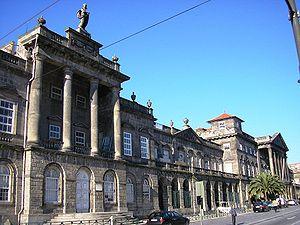
Cet article recense les monuments nationaux du district de Porto, au Portugal.